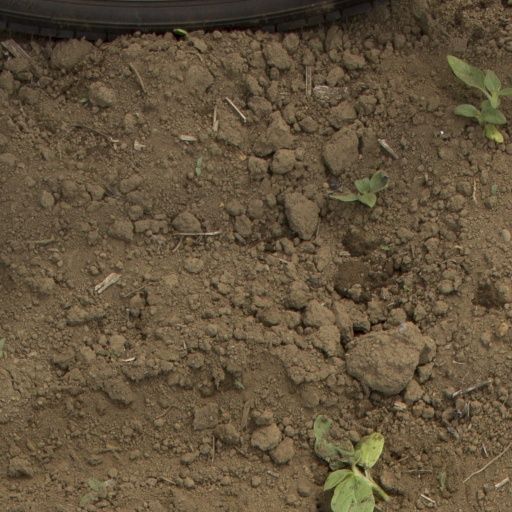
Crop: Jerusalem artichoke